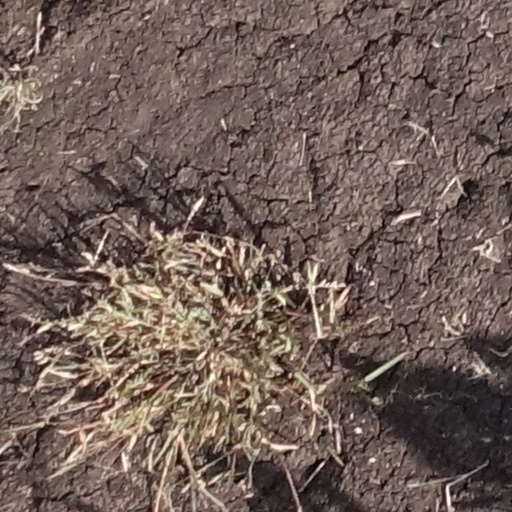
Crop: sorghum